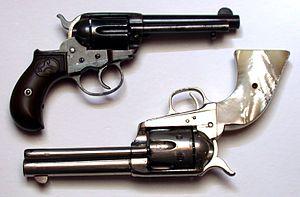
Les Colt 1877 Double Action Lightning/Thunderer furent les premiers revolvers de la firme Colt fonctionnant en double action.